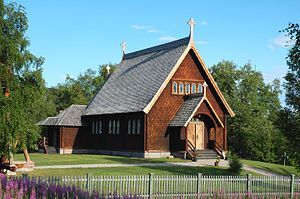
Kvikkjokks kirke
Kvikkjokks kirke 2008
Kvikkjokks kirke er en kirkebygning i fjeldbyen Kvikkjokk i Lappland, og tilhører Jokkmokks församling i Luleå stift i det nordligste Sverige.